Spa Conference (13–15 August 1918)

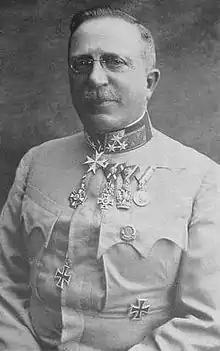
Arthur Arz von Straußenburg, Chief of Staff of the Army of the Dual Monarchy.

The Spa Conference consisted of two distinct meetings. The first meeting, held on 13 and 14 August 1918, was a Crown Council of the German Empire, presided over by Emperor Wilhelm II. This council included key political and military leaders such as the military commanders Paul von Hindenburg and Erich Ludendorff (then First Quartermaster General), Chancellor Georg von Hertling, State Secretary of Foreign Affairs Paul von Hintze, and Imperial Crown Prince Wilhelm of Prussia. This meeting was convened in response to the defeat suffered on 8 August 1918. The second meeting, a German-Austro-Hungarian conference, took place on 15 August 1918.